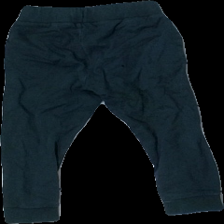
View: back
Type: Trousers
Category: Ladies
Brand: Lindex
Colors: Black
Material: 100% Cotton
Pattern: Other
Cut: Regular
Size: 98
Season: All
Price range: <50
Recommended usage: Export
Description: Black trousers with print
Comment: washed out